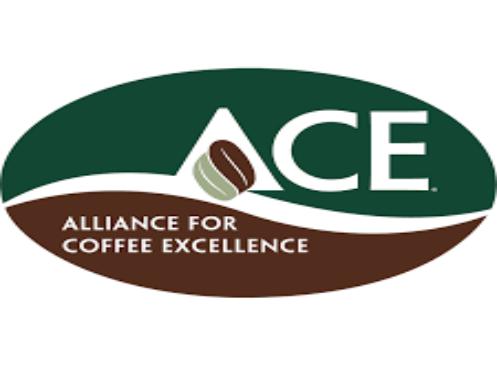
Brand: ACE Team
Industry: Others